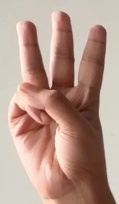
ASL sign: 6